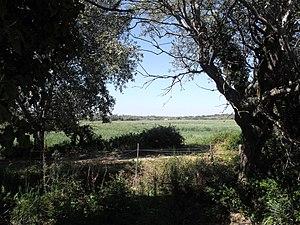
Réserve naturelle nationale de l'Estagnol - Villeneuve les Maguelone, Hérault, France
La réserve naturelle nationale de l'Estagnol est une réserve naturelle nationale située dans la région Occitanie. Classée en 1975, elle occupe une surface de 78,37 hectares protégeant un étang et sa zone humide.